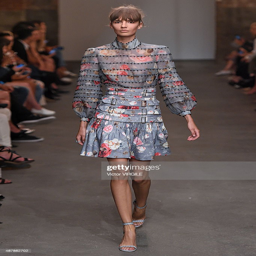
a model walks the runway at the fashion show during fashion week .